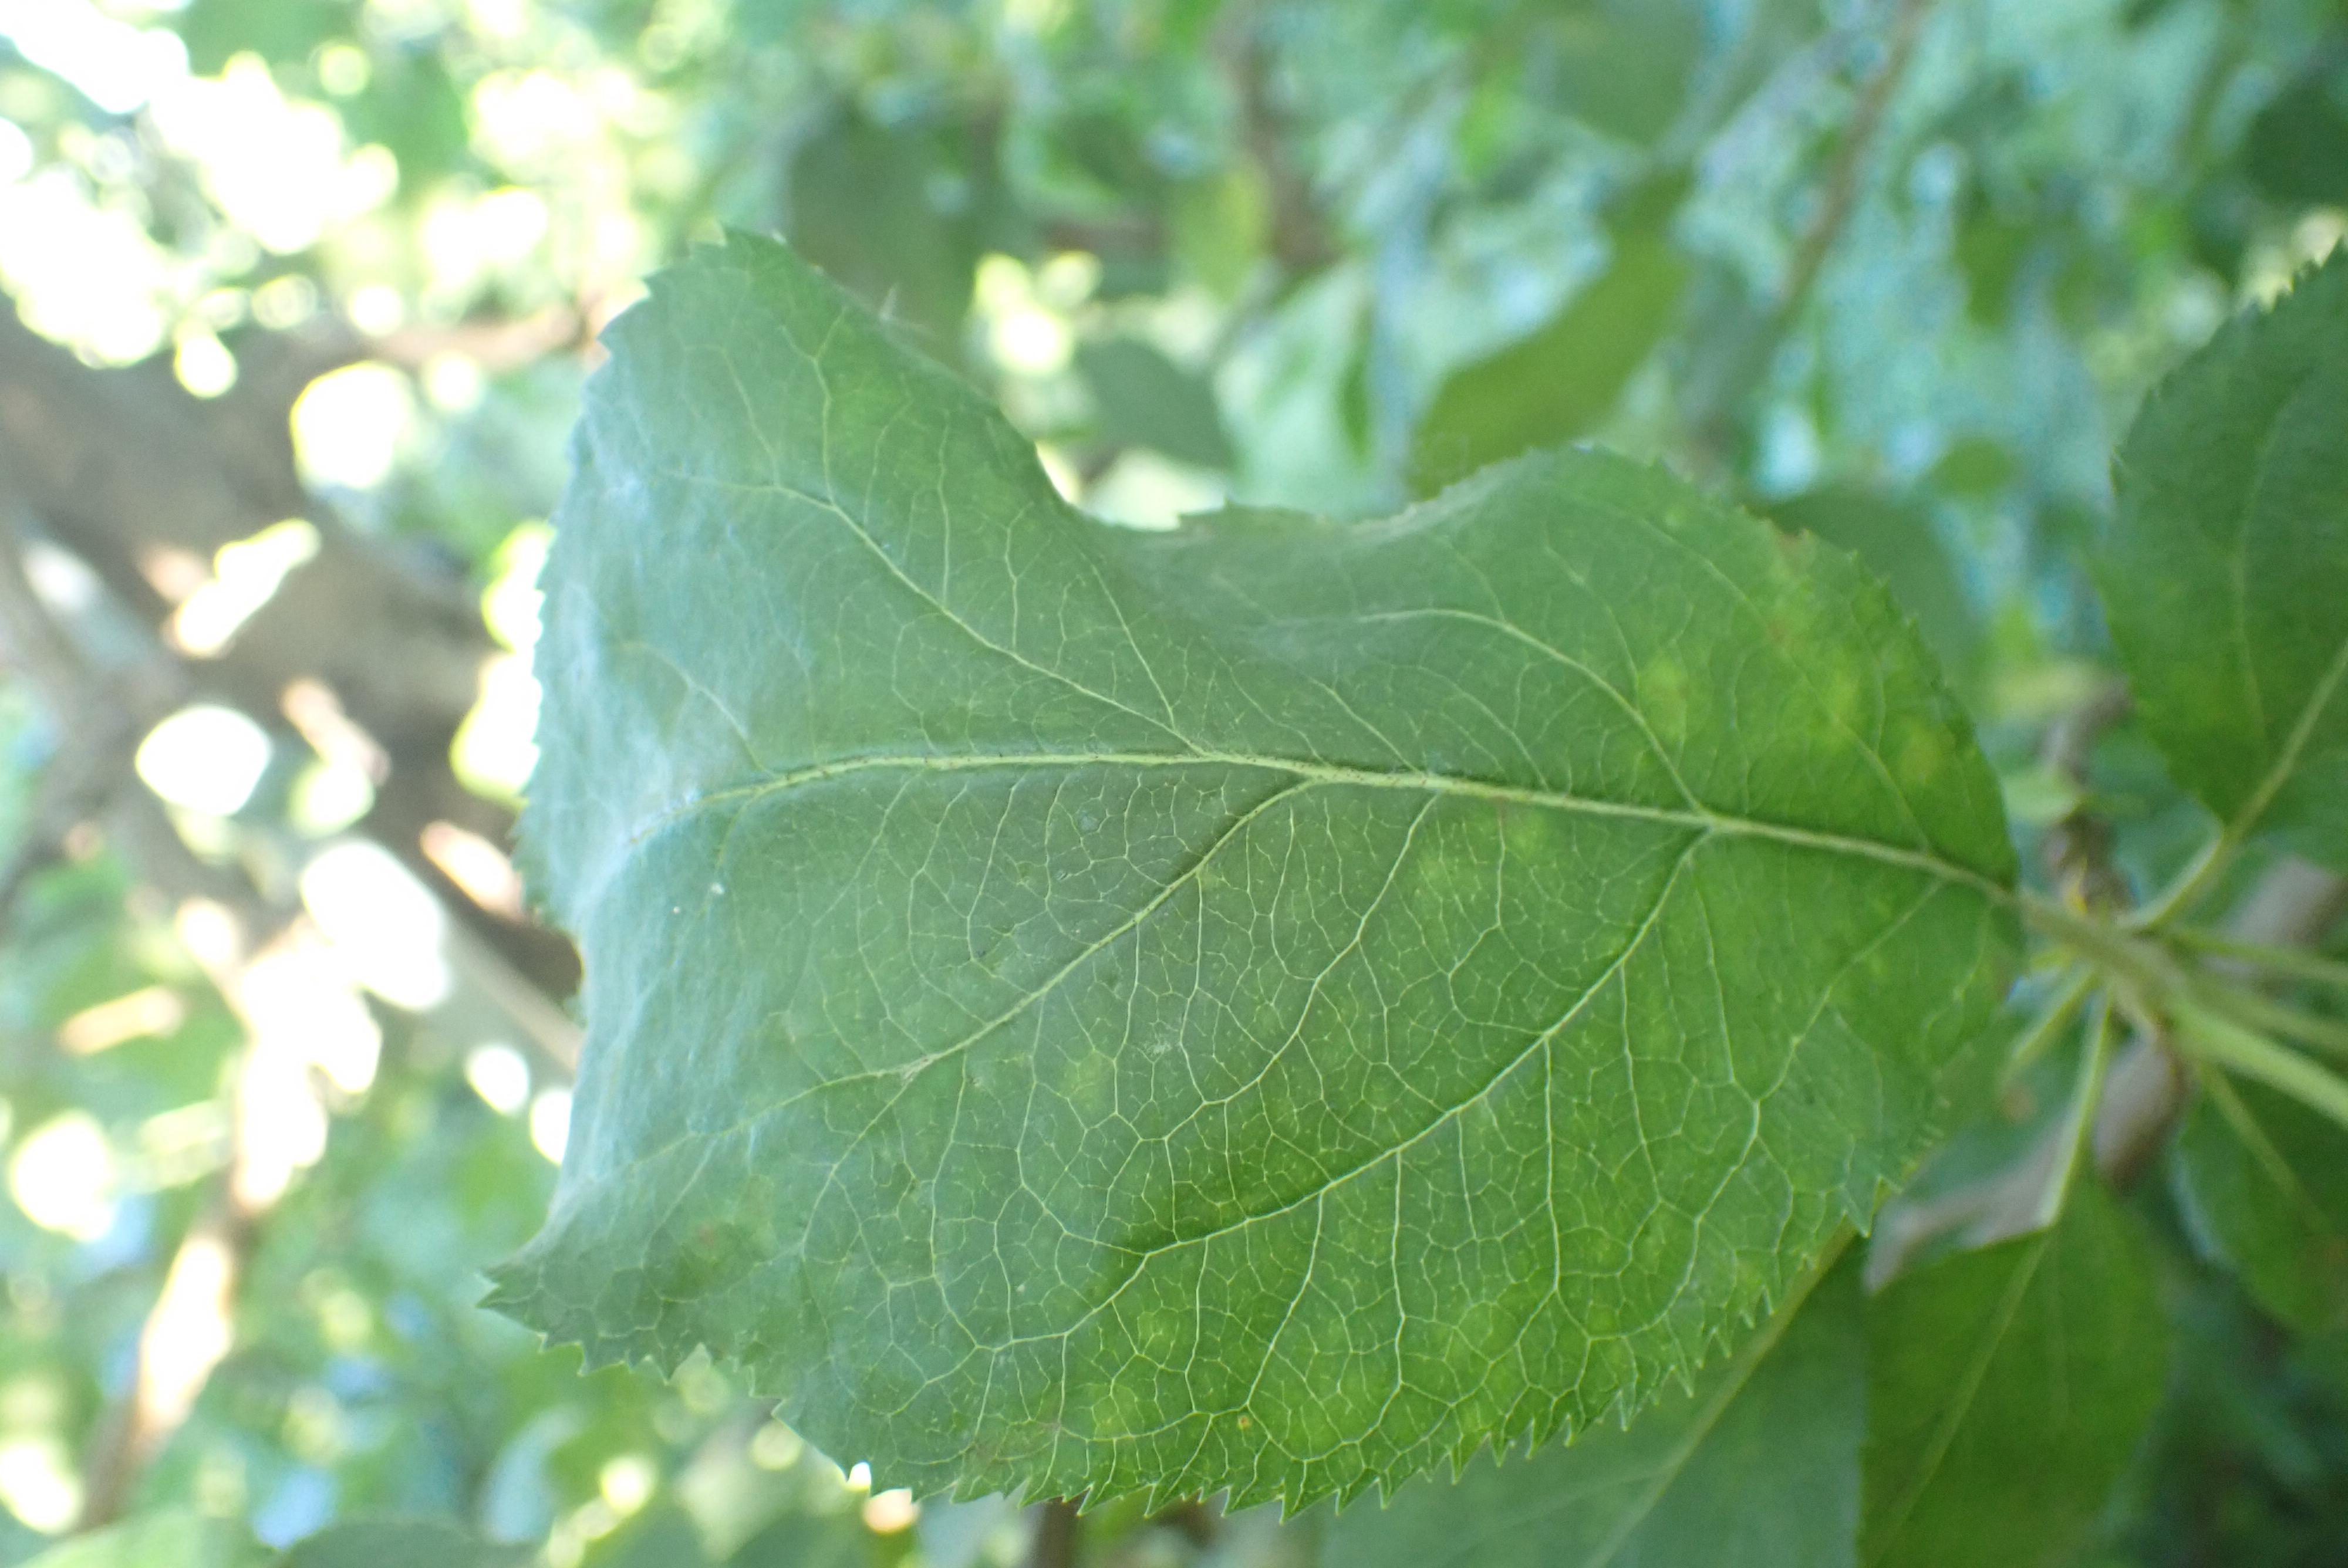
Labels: scab